European perch

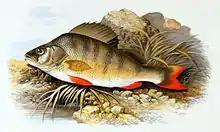
1879 illustration

The European perch is carnivorous, with juveniles feeding on zooplankton, bottom invertebrate fauna and other perch fry, while adults feed on both invertebrates and fish, mainly sticklebacks, perch, roach and minnows. Perch start eating other fish when they become fingerlings at a size of around .